Jeanie Johnston

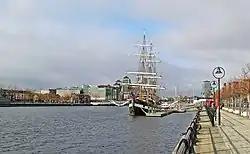
Ship Jeanie Johnston at River Liffey, Dublin, Ireland.

The project was conceived in the late 1980s, but did not become a reality until November 1993 when a feasibility study was completed. In May 1995, The Jeanie Johnston (Ireland) Company Ltd. was incorporated. The ship was designed by Fred Walker, former Chief Naval Architect with the National Maritime Museum in Greenwich, England. The recreation project was modeled closely on that of the 17th century ship, the "Batavia", and the "Matthew" in Bristol.